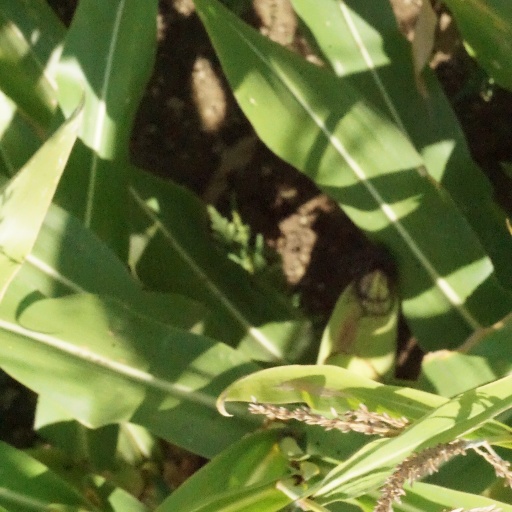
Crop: maize; corn